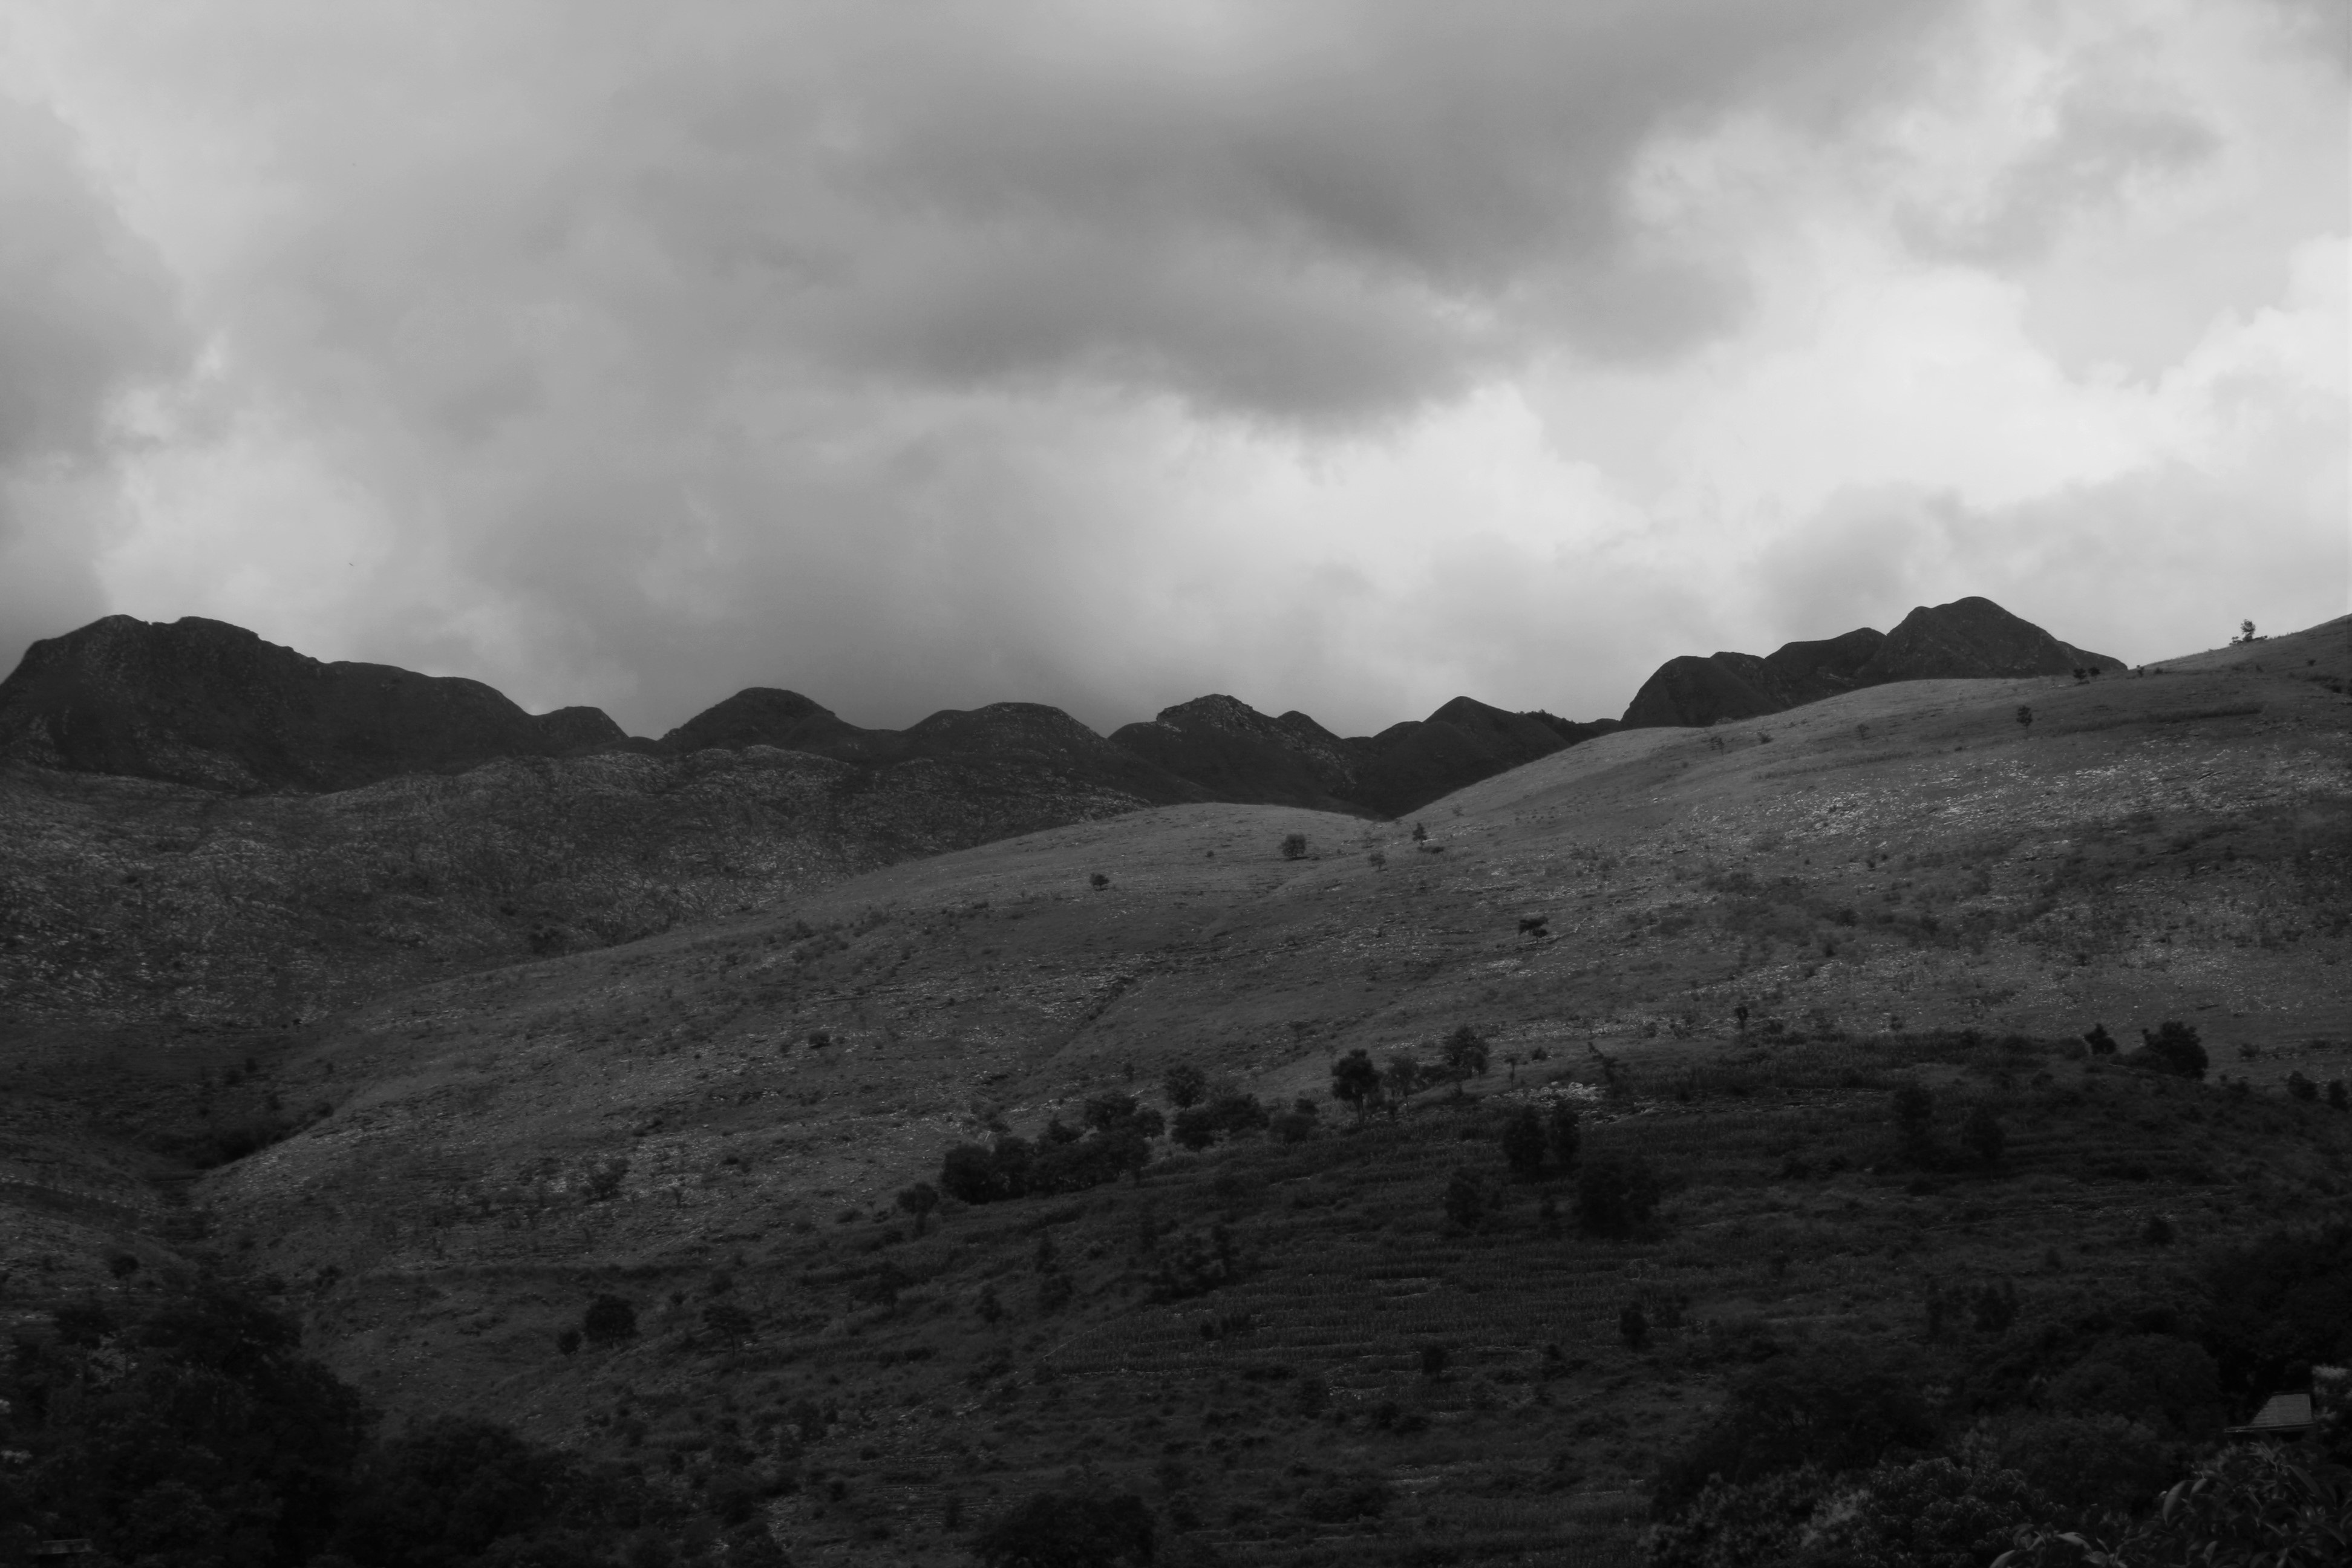
landscape, nature, rock, horizon, wilderness, mountain, snow, cloud, black and white, sky, photography, hill, valley, mountain range, weather, darkness, monochrome, highland, plateau, loch, landform, be quiet, monochrome photography, geographical feature, atmospheric phenomenon, mountainous landforms